Peter Šumi

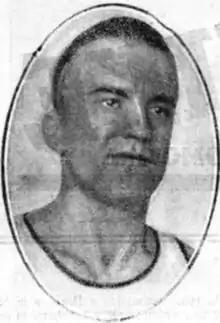

Peter Šumi (June 29, 1895 – May 21, 1981) was a Yugoslav gymnast and the founder of the Sava Kranj factory.